Legislative history of United States four-star officers, 1980–2016

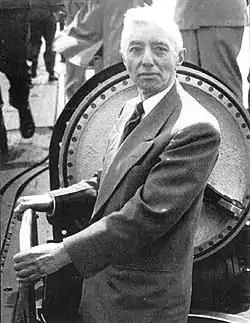
Retired admiral Hyman G. Rickover was extended on active duty from 1964 until 1982.

The National Defense Authorization Act for Fiscal Year 1996 changed retirements in three- and four-star grades to follow a similar approval process as one- and two-star grades. Three- and four-star retirements no longer required a confirmation vote by the Senate. Instead, the secretary of defense had to certify in writing that officers served satisfactorily in those grades, which now required three years of service in order to retire in them, the same as lower grades. The president could waive the time-in-grade requirement, but not while an officer was being investigated for misconduct.